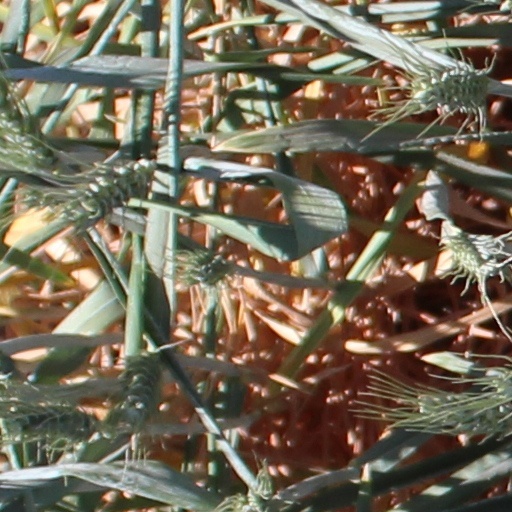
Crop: wheat